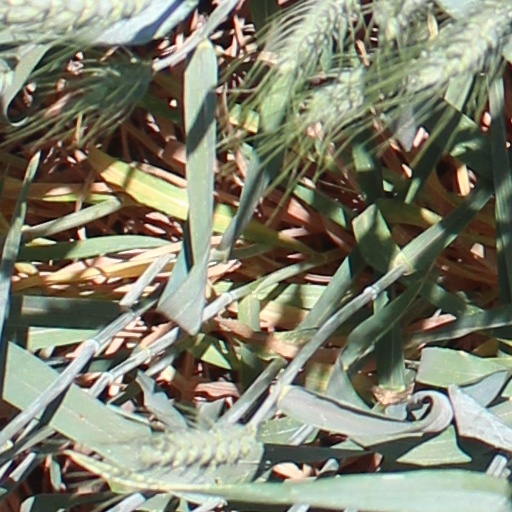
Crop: wheat